Christ Holy Church International

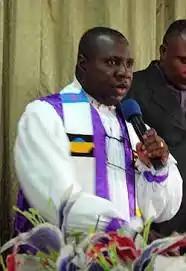
General Superintendent

Over the years the church has grown, and by 2002 had become an international organisation with nearly eight hundred congregations. By 2006, the church had nearly two million members and had congregations in three quarters of the states of Nigeria, and had also established a congregation in Togo, Kenya, Liberia, Ivory Coast, Republic of Benin, Ghana and more are still developing.